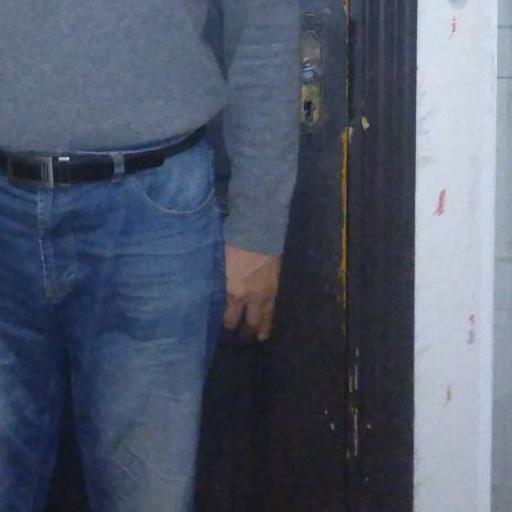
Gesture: no_gesture